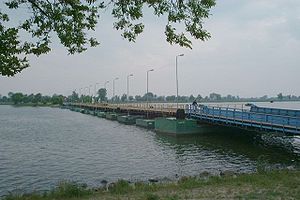
Pontonbro
Pontonbro over Martwa Wisła (Døde Wisła), Gdańsk, Polen
En pontonbro eller flydebro er en bro, der flyder på vandet understøttet af pram- eller bådslignende pontoner. De fleste pontonbroer er midlertidige, men nogle bruges i længere tid. Permanente flydebroer er hensigtsmæssige, når det ikke er økonomisk fordelagtigt at bygge på bropiller. Disse permanente pontonbroer kræver sommetider en sektion, der kan hejses eller åbnes af hensyn til skibstrafikken. Pontonbroer er især brugbare i krigstid eller til flodkrydsninger, og de har været benyttet siden oldtiden.